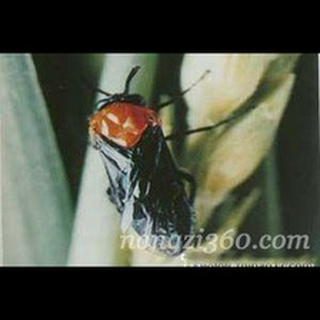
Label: wheat_stem_fly